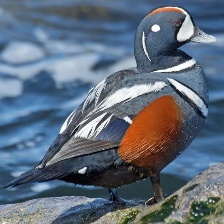
Species: HARLEQUIN DUCK
Scientific name: HISTRIONICUS HISTRIONICUS
ImageNet parent category: drake